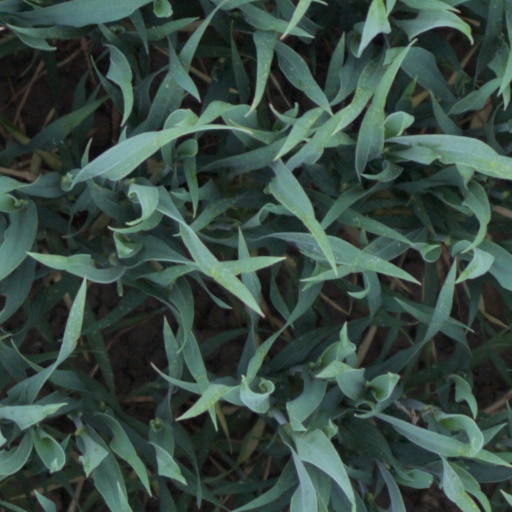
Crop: wheat